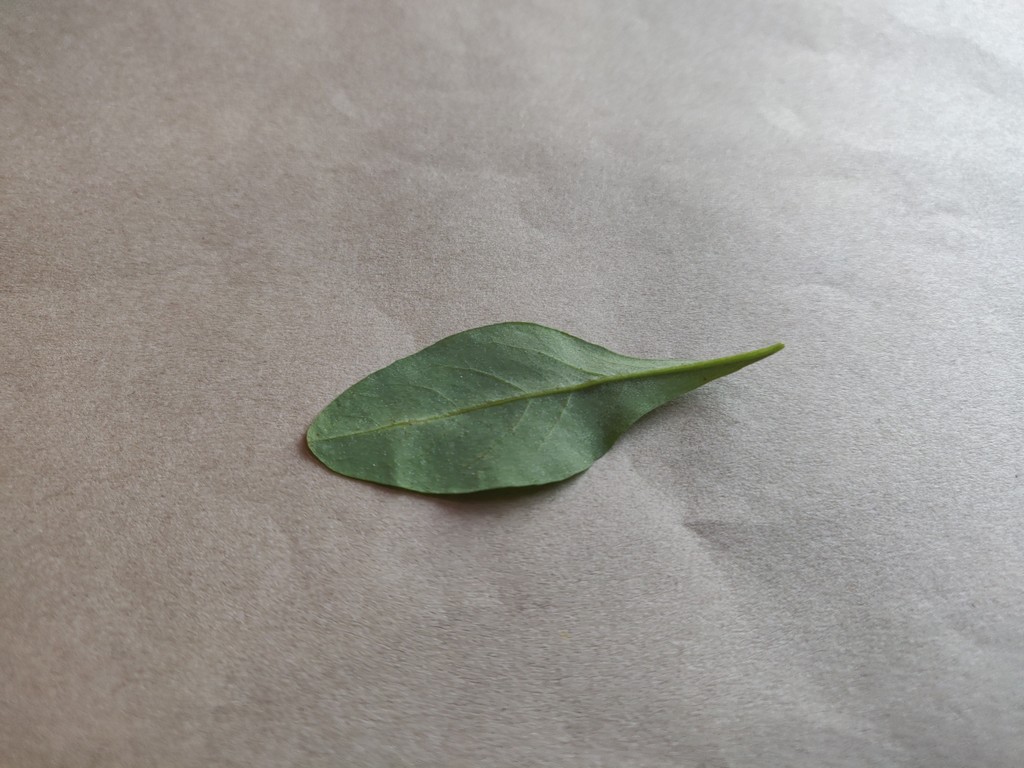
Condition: Healthy
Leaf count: single
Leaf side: back